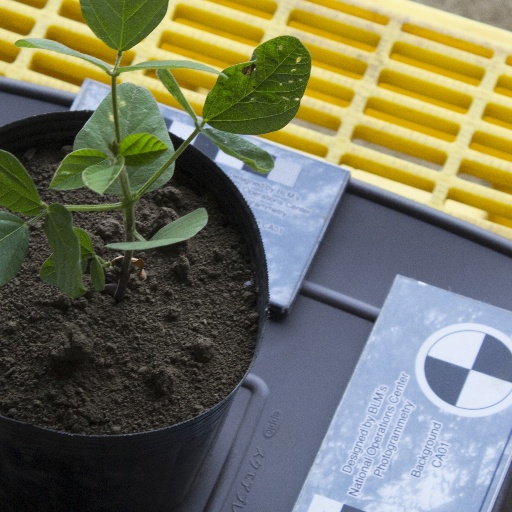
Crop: soybean